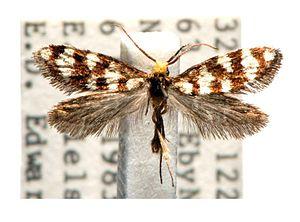
Lophocorona est un genre de petits lépidoptères primitifs. Il regroupe six espèces, toutes endémiques d'Australie, dont les trois premières n'ont été découvertes qu'en 1973, et trois autres ont été décrites en 1996.